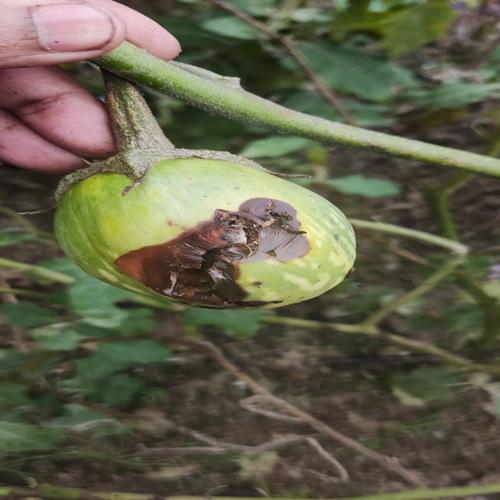
Label: Phomopsis Bright